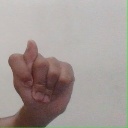
अक्षर: ट